Emma Mærsk

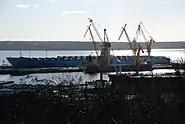
"Emma Mærsk" at a shipyard in Brest, France

Originally Maersk reported a capacity of 11,000 TEU (twenty-foot equivalent units) as the maximum capacity of fully loaded 14 ton containers, according to Maersk company's then method of calculating capacity, which, at her introduction into service, was about 1,400 more containers than any other ship. However, Maersk also acknowledges the standard method of defining capacity, stating 14,770 TEU.